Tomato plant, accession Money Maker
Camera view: vertical (180 deg); turntable rotation: 330 degrees
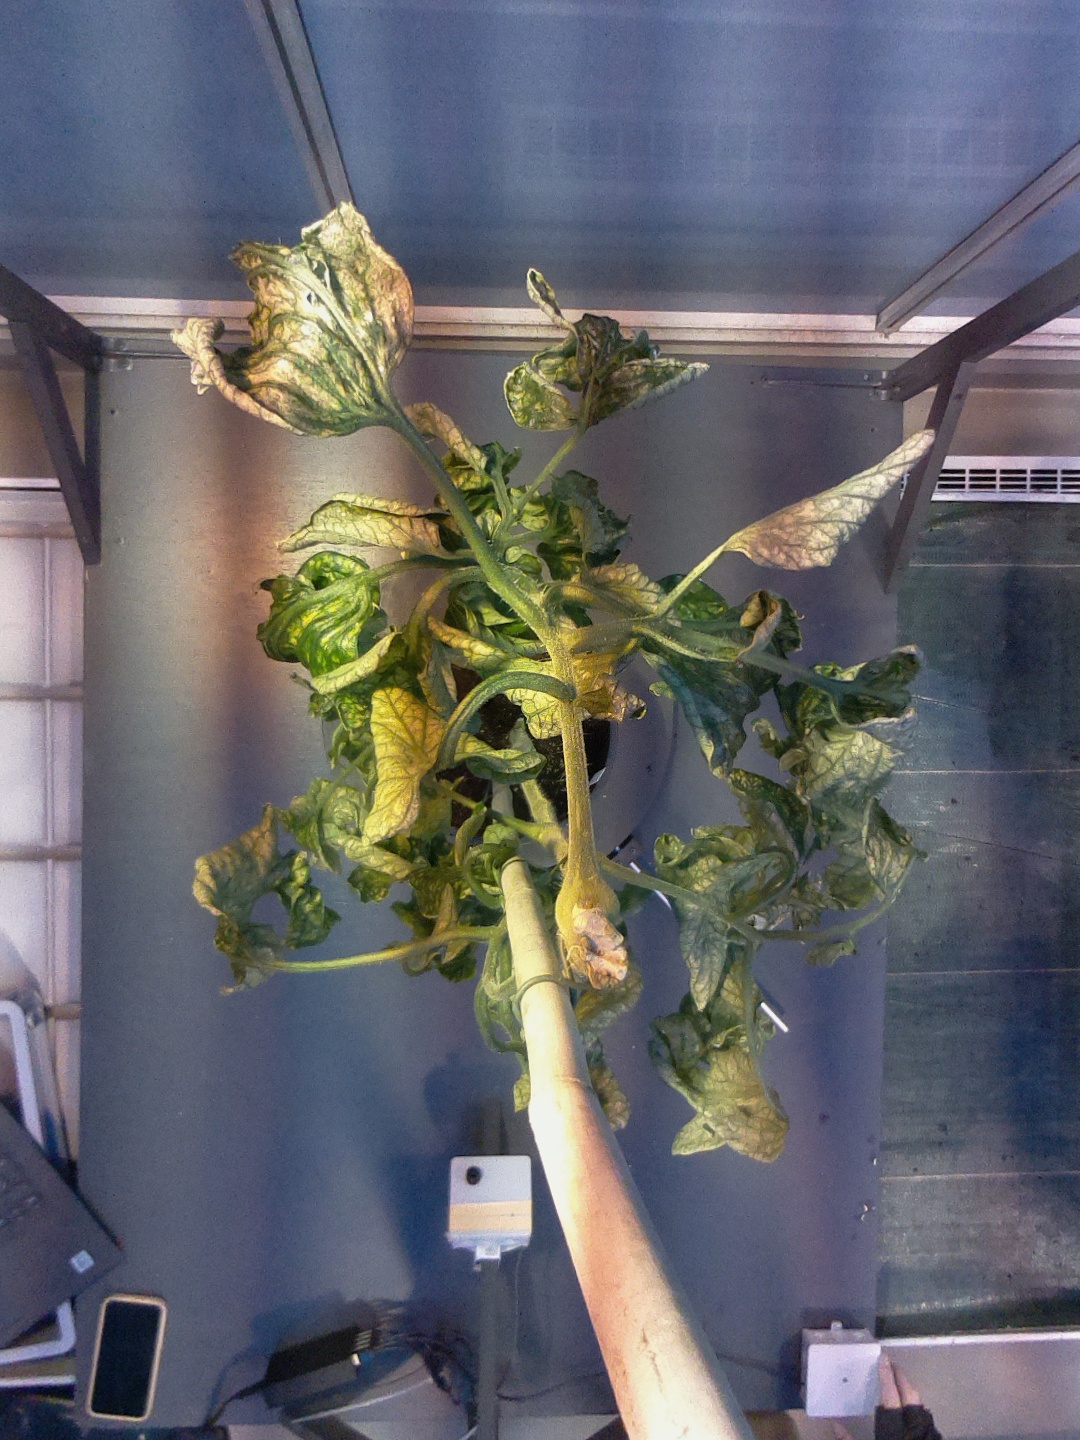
BBCH growth stage 52: 2 inflorescences visible